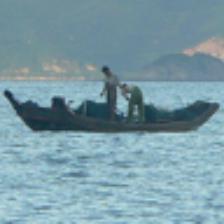
Label: NonHuman